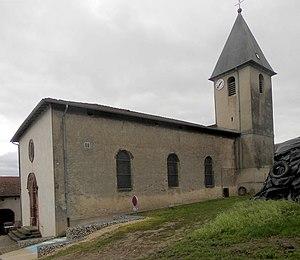
L'église de l'Assomption de Moriviller
Moriviller est une commune française située dans le département de Meurthe-et-Moselle, en région Grand Est.